Norman Borlaug

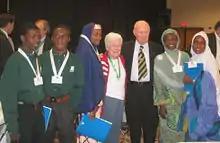
Nigerian exchange students meet Norman Borlaug (third from right) at the World Food seminar, 2003.

In 1961 to 1962, Borlaug's dwarf spring wheat strains were sent for multilocation testing in the International Wheat Rust Nursery, organized by the U.S. Department of Agriculture. In March 1962, a few of these strains were grown in the fields of the Indian Agricultural Research Institute in Pusa, New Delhi, India. In May 1962, M. S. Swaminathan, a member of IARI's wheat program, requested of Dr B. P. Pal, director of IARI, to arrange for the visit of Borlaug to India and to obtain a wide range of dwarf wheat seed possessing the Norin 10 dwarfing genes. The letter was forwarded to the Indian Ministry of Agriculture headed by Shri C. Subramaniam, which arranged with the Rockefeller Foundation for Borlaug's visit.